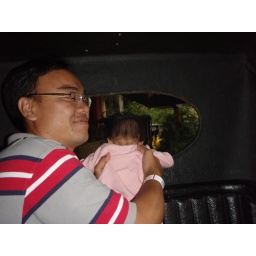
Steph made friends with the boy in the car behind us